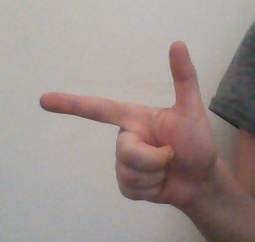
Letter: yaa